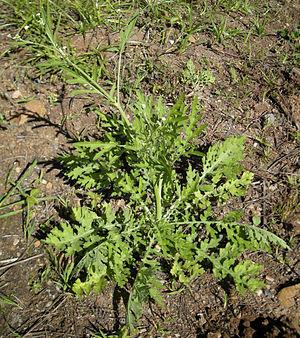
Parthenium hysterophorus, le parthénium matricaire, aussi appelé absinthe marron ou fausse camomille, est une espèce de plantes dicotylédones de la famille des Asteraceae, originaire des régions tropicales d'Amérique.